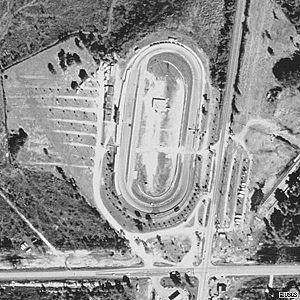
New Smyrna Speedway est un circuit automobile ovale d'une longueur de 1/2 mille situé à Samsula près de New Smyrna Beach en Floride aux États-Unis. Le circuit est opérationnel depuis 1964.